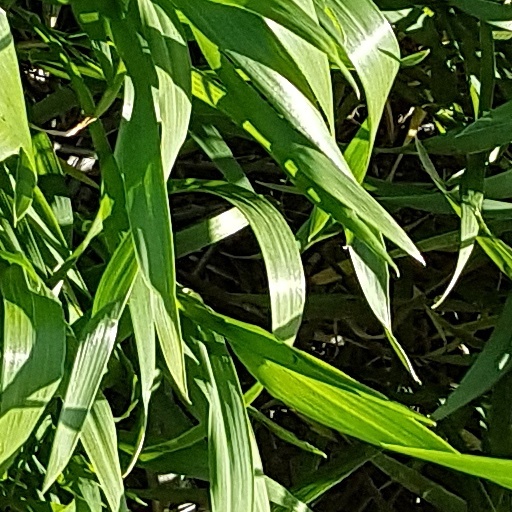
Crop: wheat